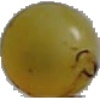
Label: white_grape